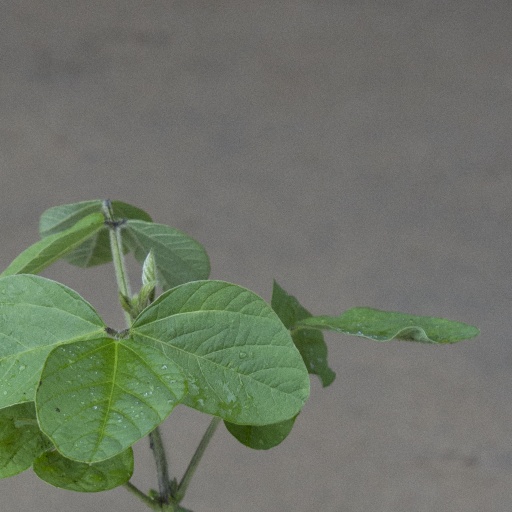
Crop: soybean